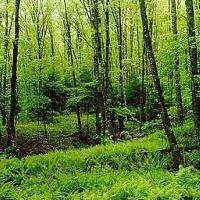
Weather: cloudy or overcast